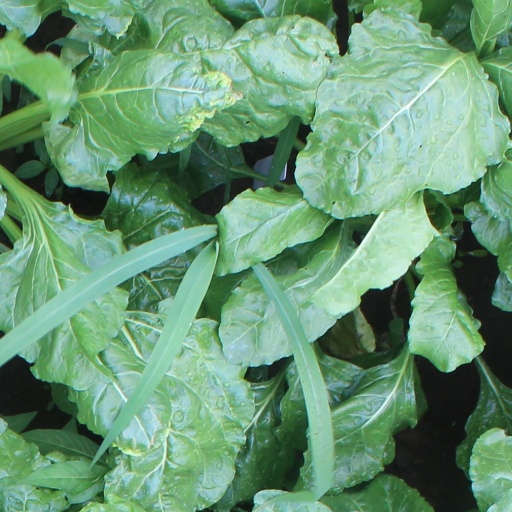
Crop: sugar beet